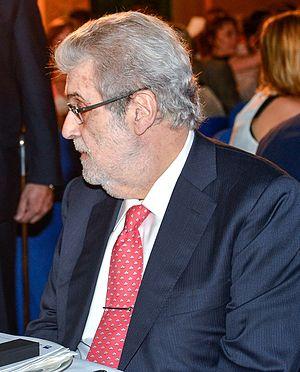
José Manuel Lara Bosch, 2ᵉ marquis de Pedroso de Lara, né le 8 mars 1946 à Barcelone et mort le 31 janvier 2015 dans la même ville, est un éditeur et chef d'entreprise espagnol. Il a présidé le Grupo Planeta et le Grupo Atresmedia.